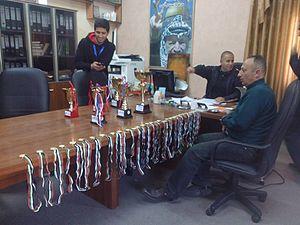
Ash-Shuyukh est un village palestinien montagneux situé à 6.5 km au nord-est d'Hébron, qui appartient administrativement par gouvernorat à Hébron. Il y a cinq familles vivant dans ce village : Alhalaika, Ewidat, Alwarasnah, Alhasasnah et Alayaydah.